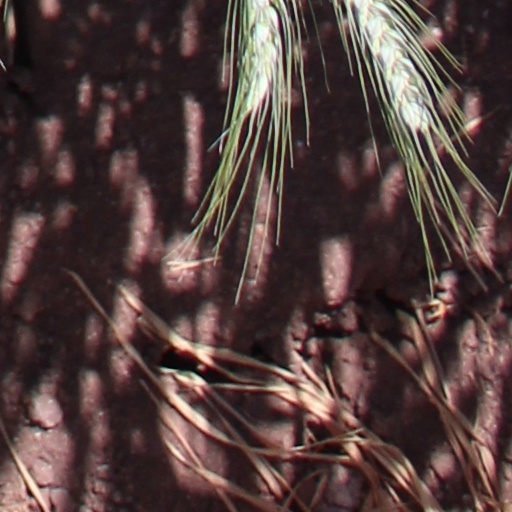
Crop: wheat